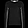
Label: Pullover